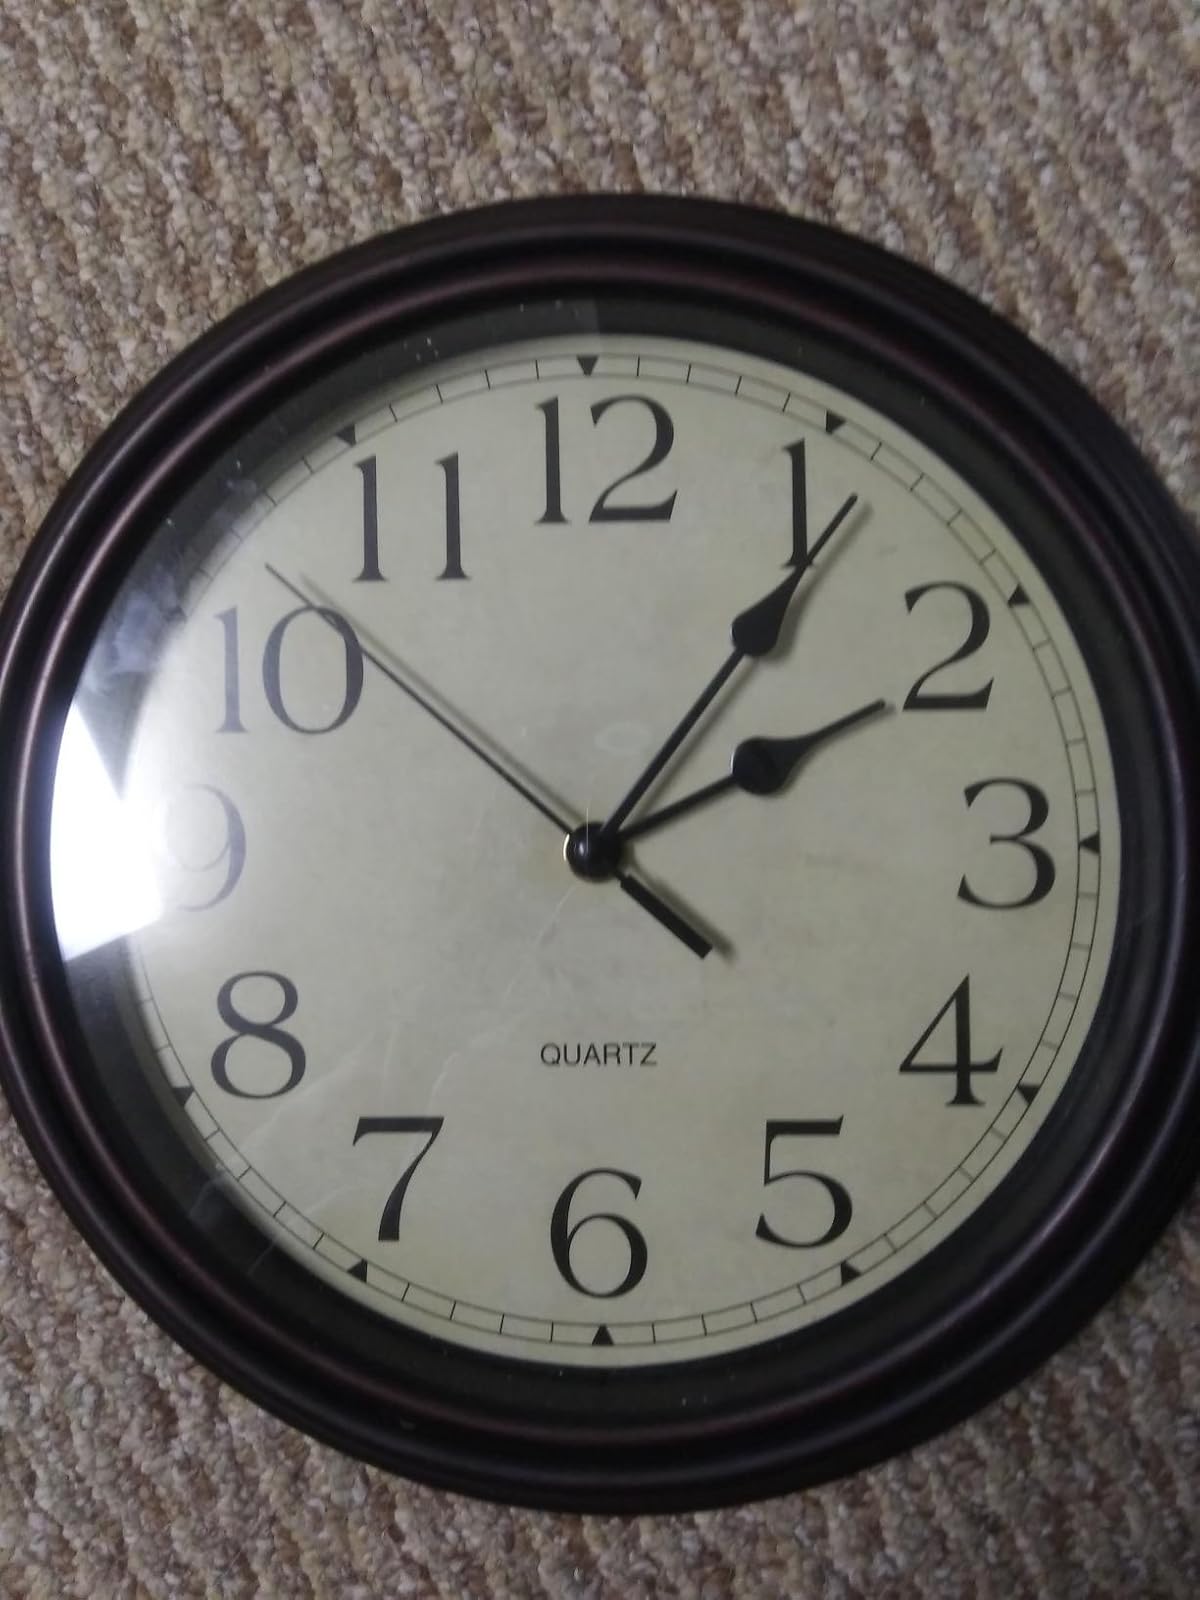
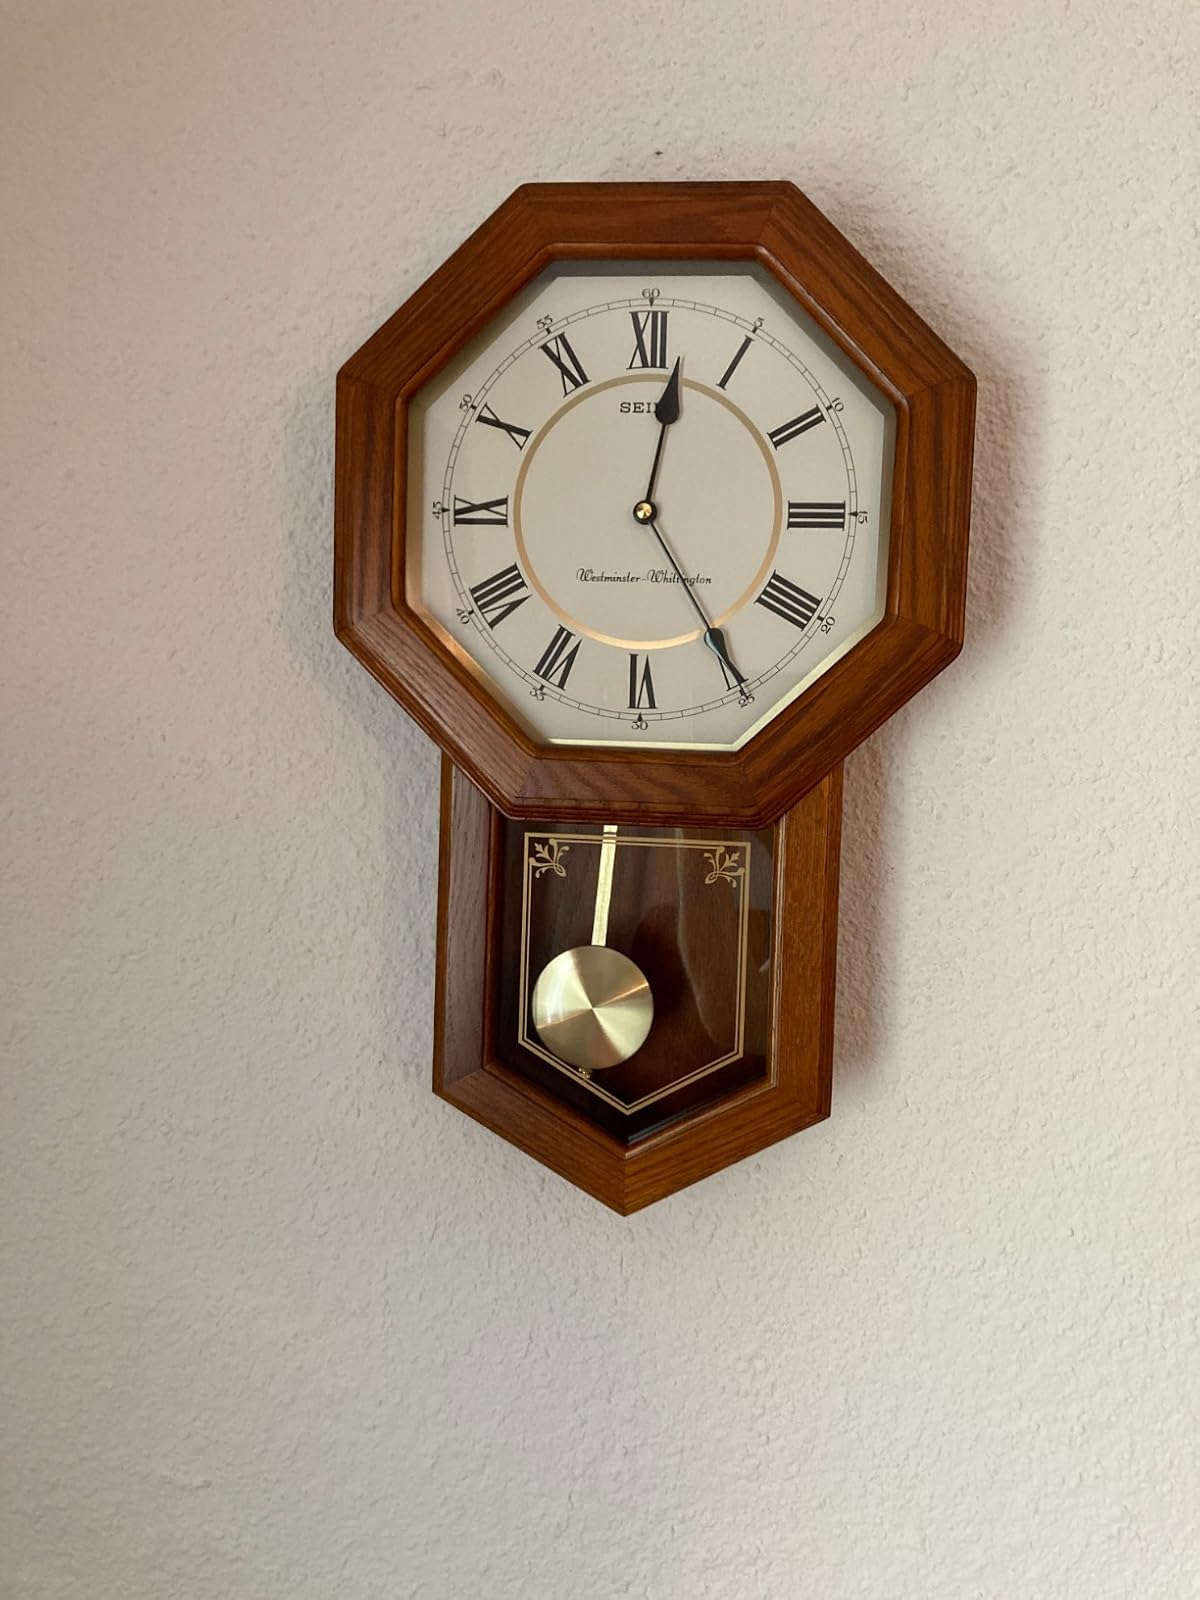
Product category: clock
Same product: no